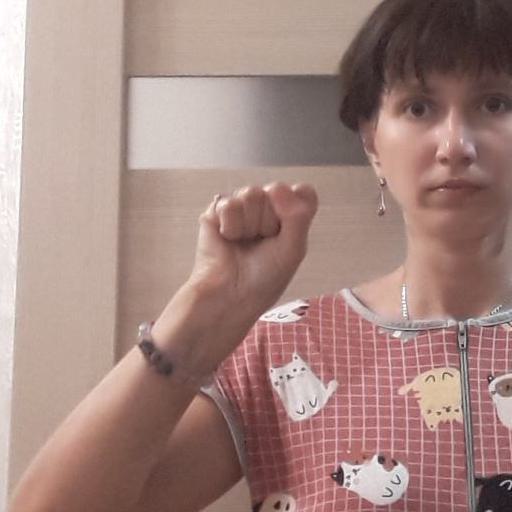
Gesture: fist